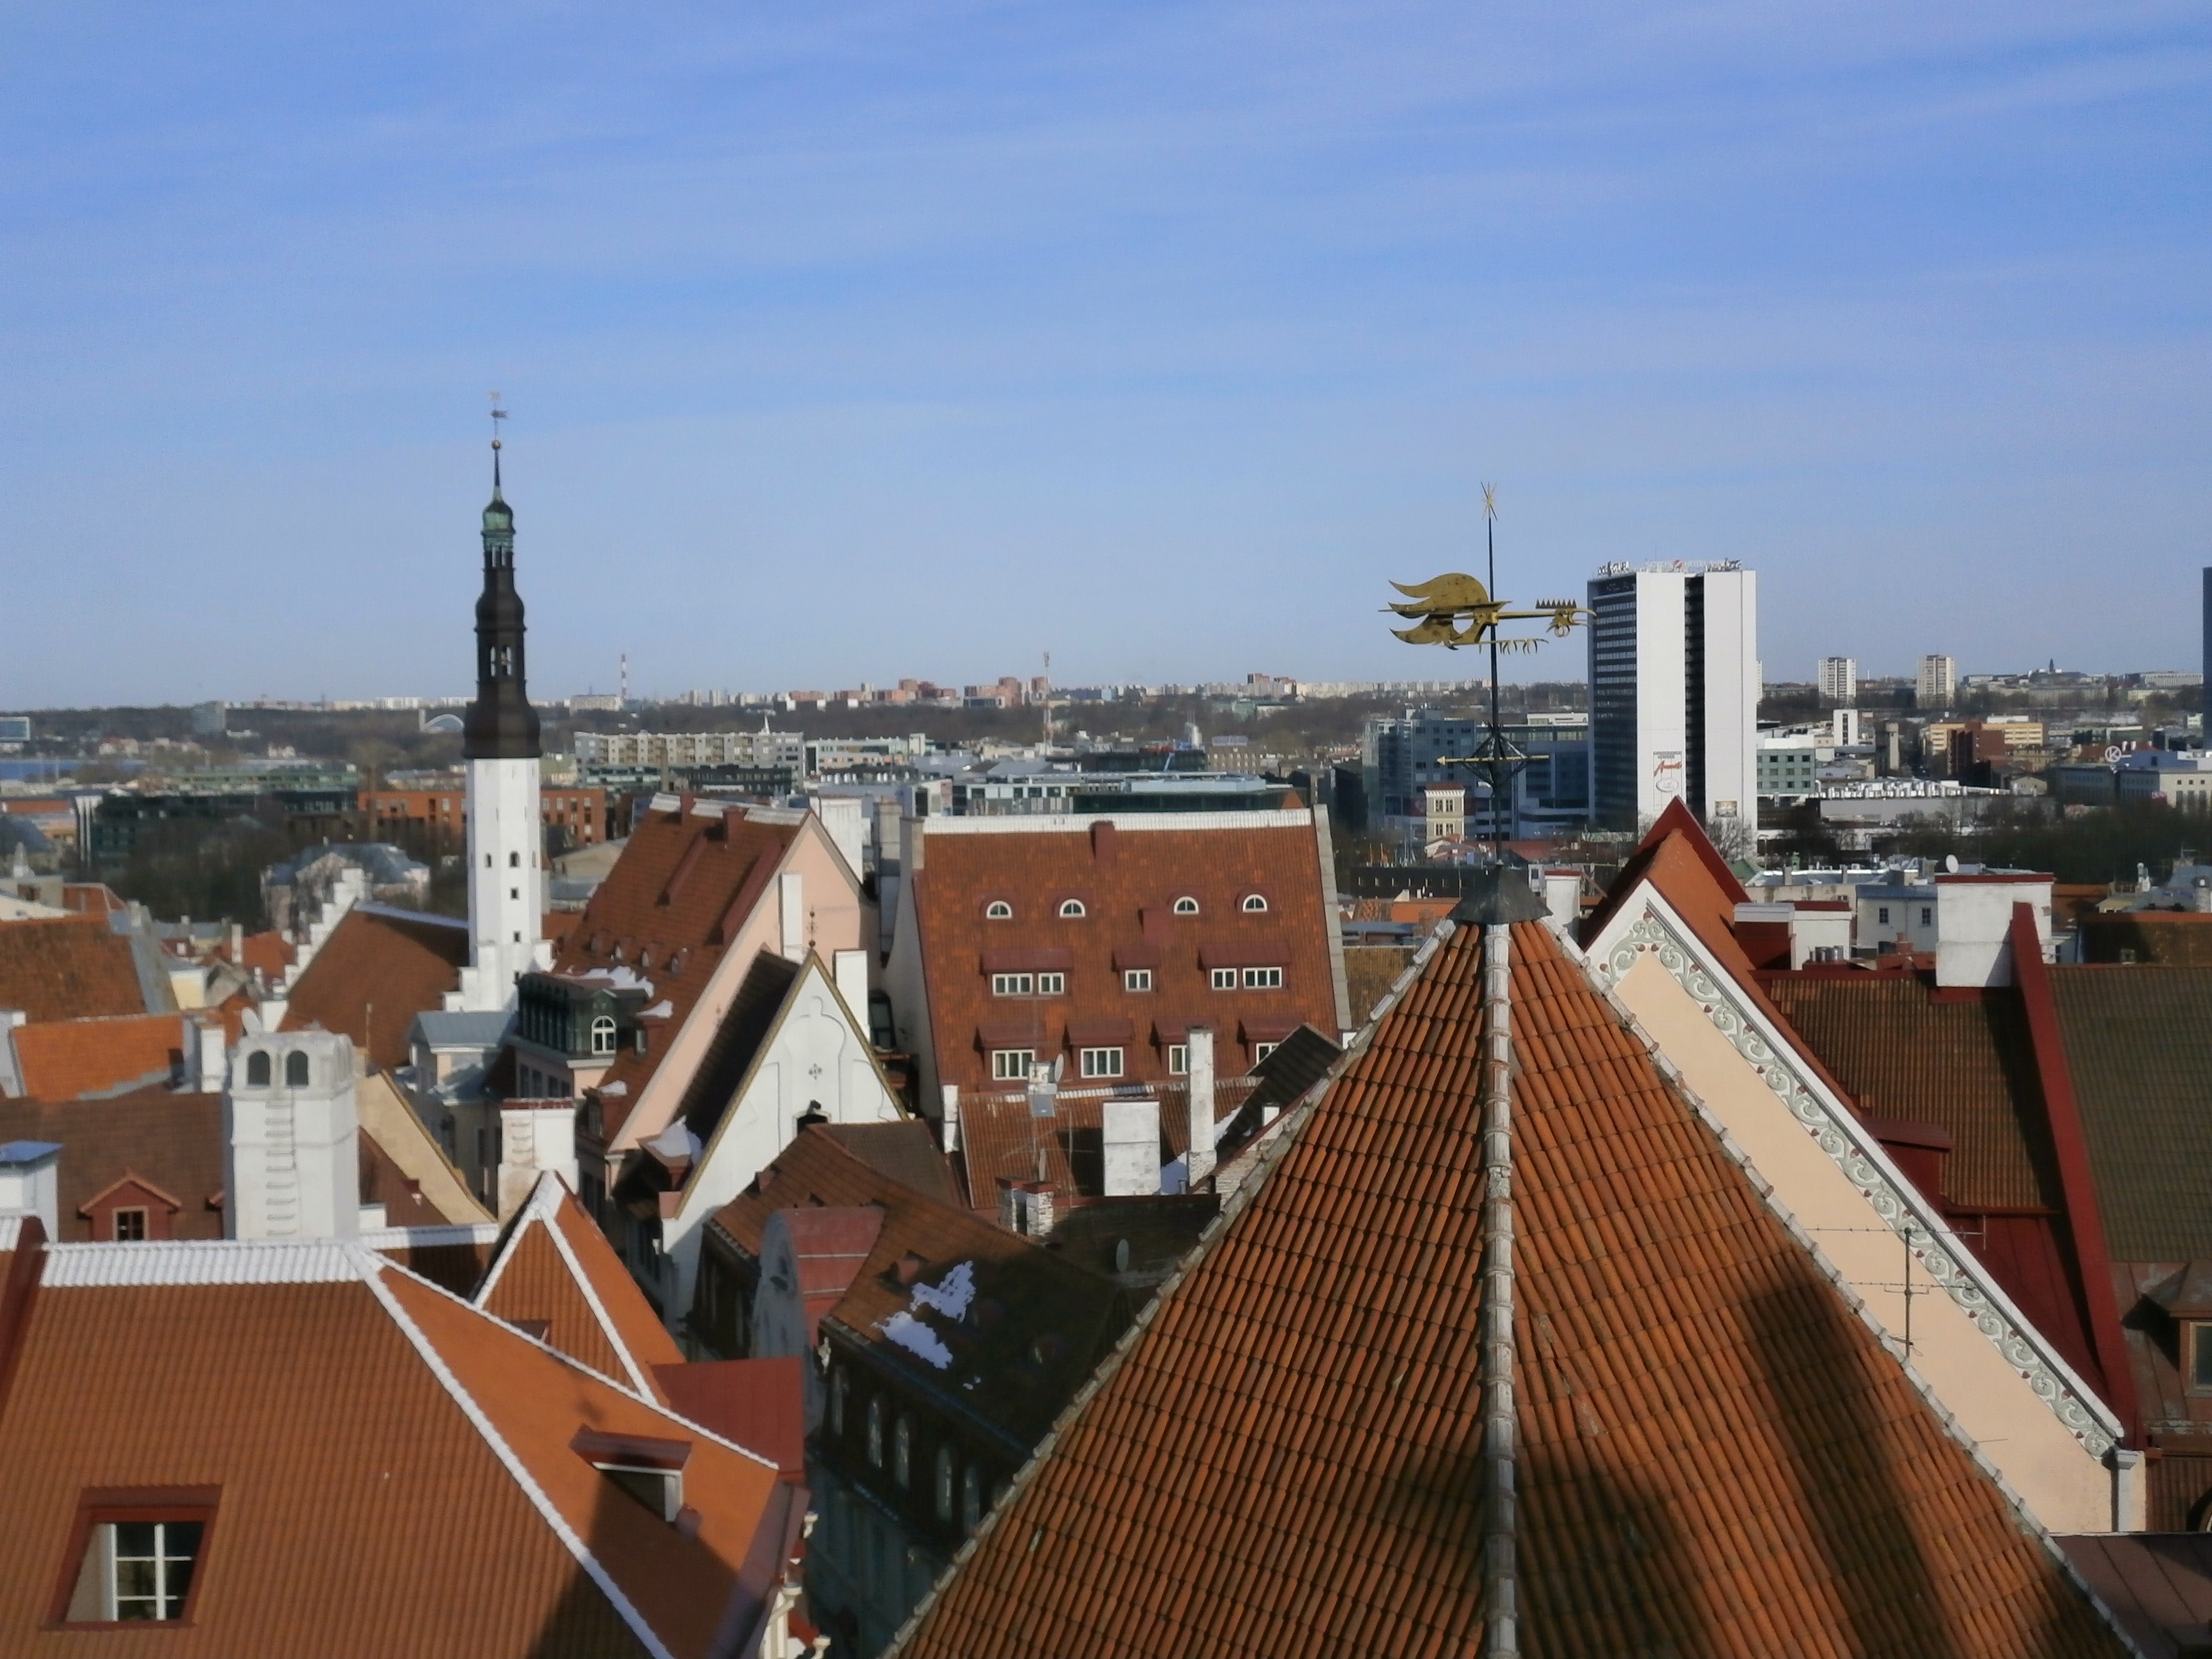
skyline, town, roof, old, city, skyscraper, cityscape, panorama, downtown, red, plaza, landmark, tower block, old town, estonia, tallinn, estland, urban area, human settlement, viru